Michael J McEvoy

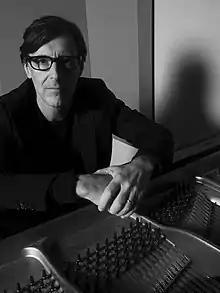
Photo by Peter Saunders

Michael J McEvoy (born August 29, 1961) is an American screen composer, orchestrator and multi-instrumentalist.